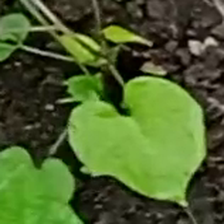
Weed species: Obscure_morning _glory(Ipomoea obscura)